2MASS J03480772−6022270

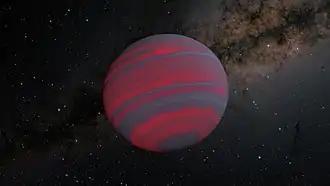
Artist's impression of an oblate brown dwarf with narrow atmospheric bands

The near-infrared spectrum of a brown dwarf can be modelled by a photosphere primarily defined by two fixed intrinsic properties: effective temperature ("T") and surface gravity (log "g"). In a 2021 study, Megan Tannock and collaborators compared the near-infrared spectrum of 2MASS J0348−6022 to various published photospheric models and derived multiple best-fit solutions for its effective temperature and surface gravity. They took a weighted mean of these best-fit solutions and adopted the following values for these two fundamental properties: "T" = and log "g" = dex (10 times Earth's gravity in centimetre-gram-second units). From photospheric modeling they were also able to determine 2MASS J0348−6022's radial velocity and projected rotational velocity, which facilitated the confirmation of the brown dwarf's rapid rotation.